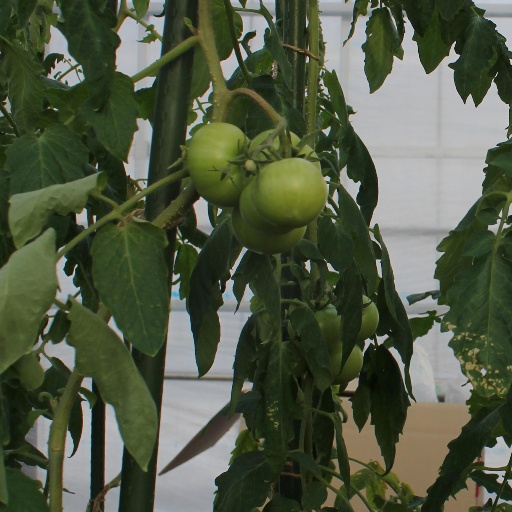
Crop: tomato